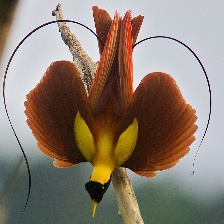
Species: BIRD OF PARADISE
Scientific name: STRELITZIA